John Janecek House

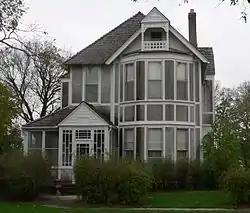
Janecek house, seen from the north (8th Street)

The John Janecek House, also known as the Jerry Janáček House, is an historic home located in Schuyler, Nebraska that was built in 1885–1886. It was listed on the National Register of Historic Places (NRHP) on July 15, 1982. The house was owned by John Janecek, a Czech American who immigrated to Nebraska from Bohemia in 1870. He was the owner and the proprietor of the Janecek Opera House (razed in 1963) in Schuyler.